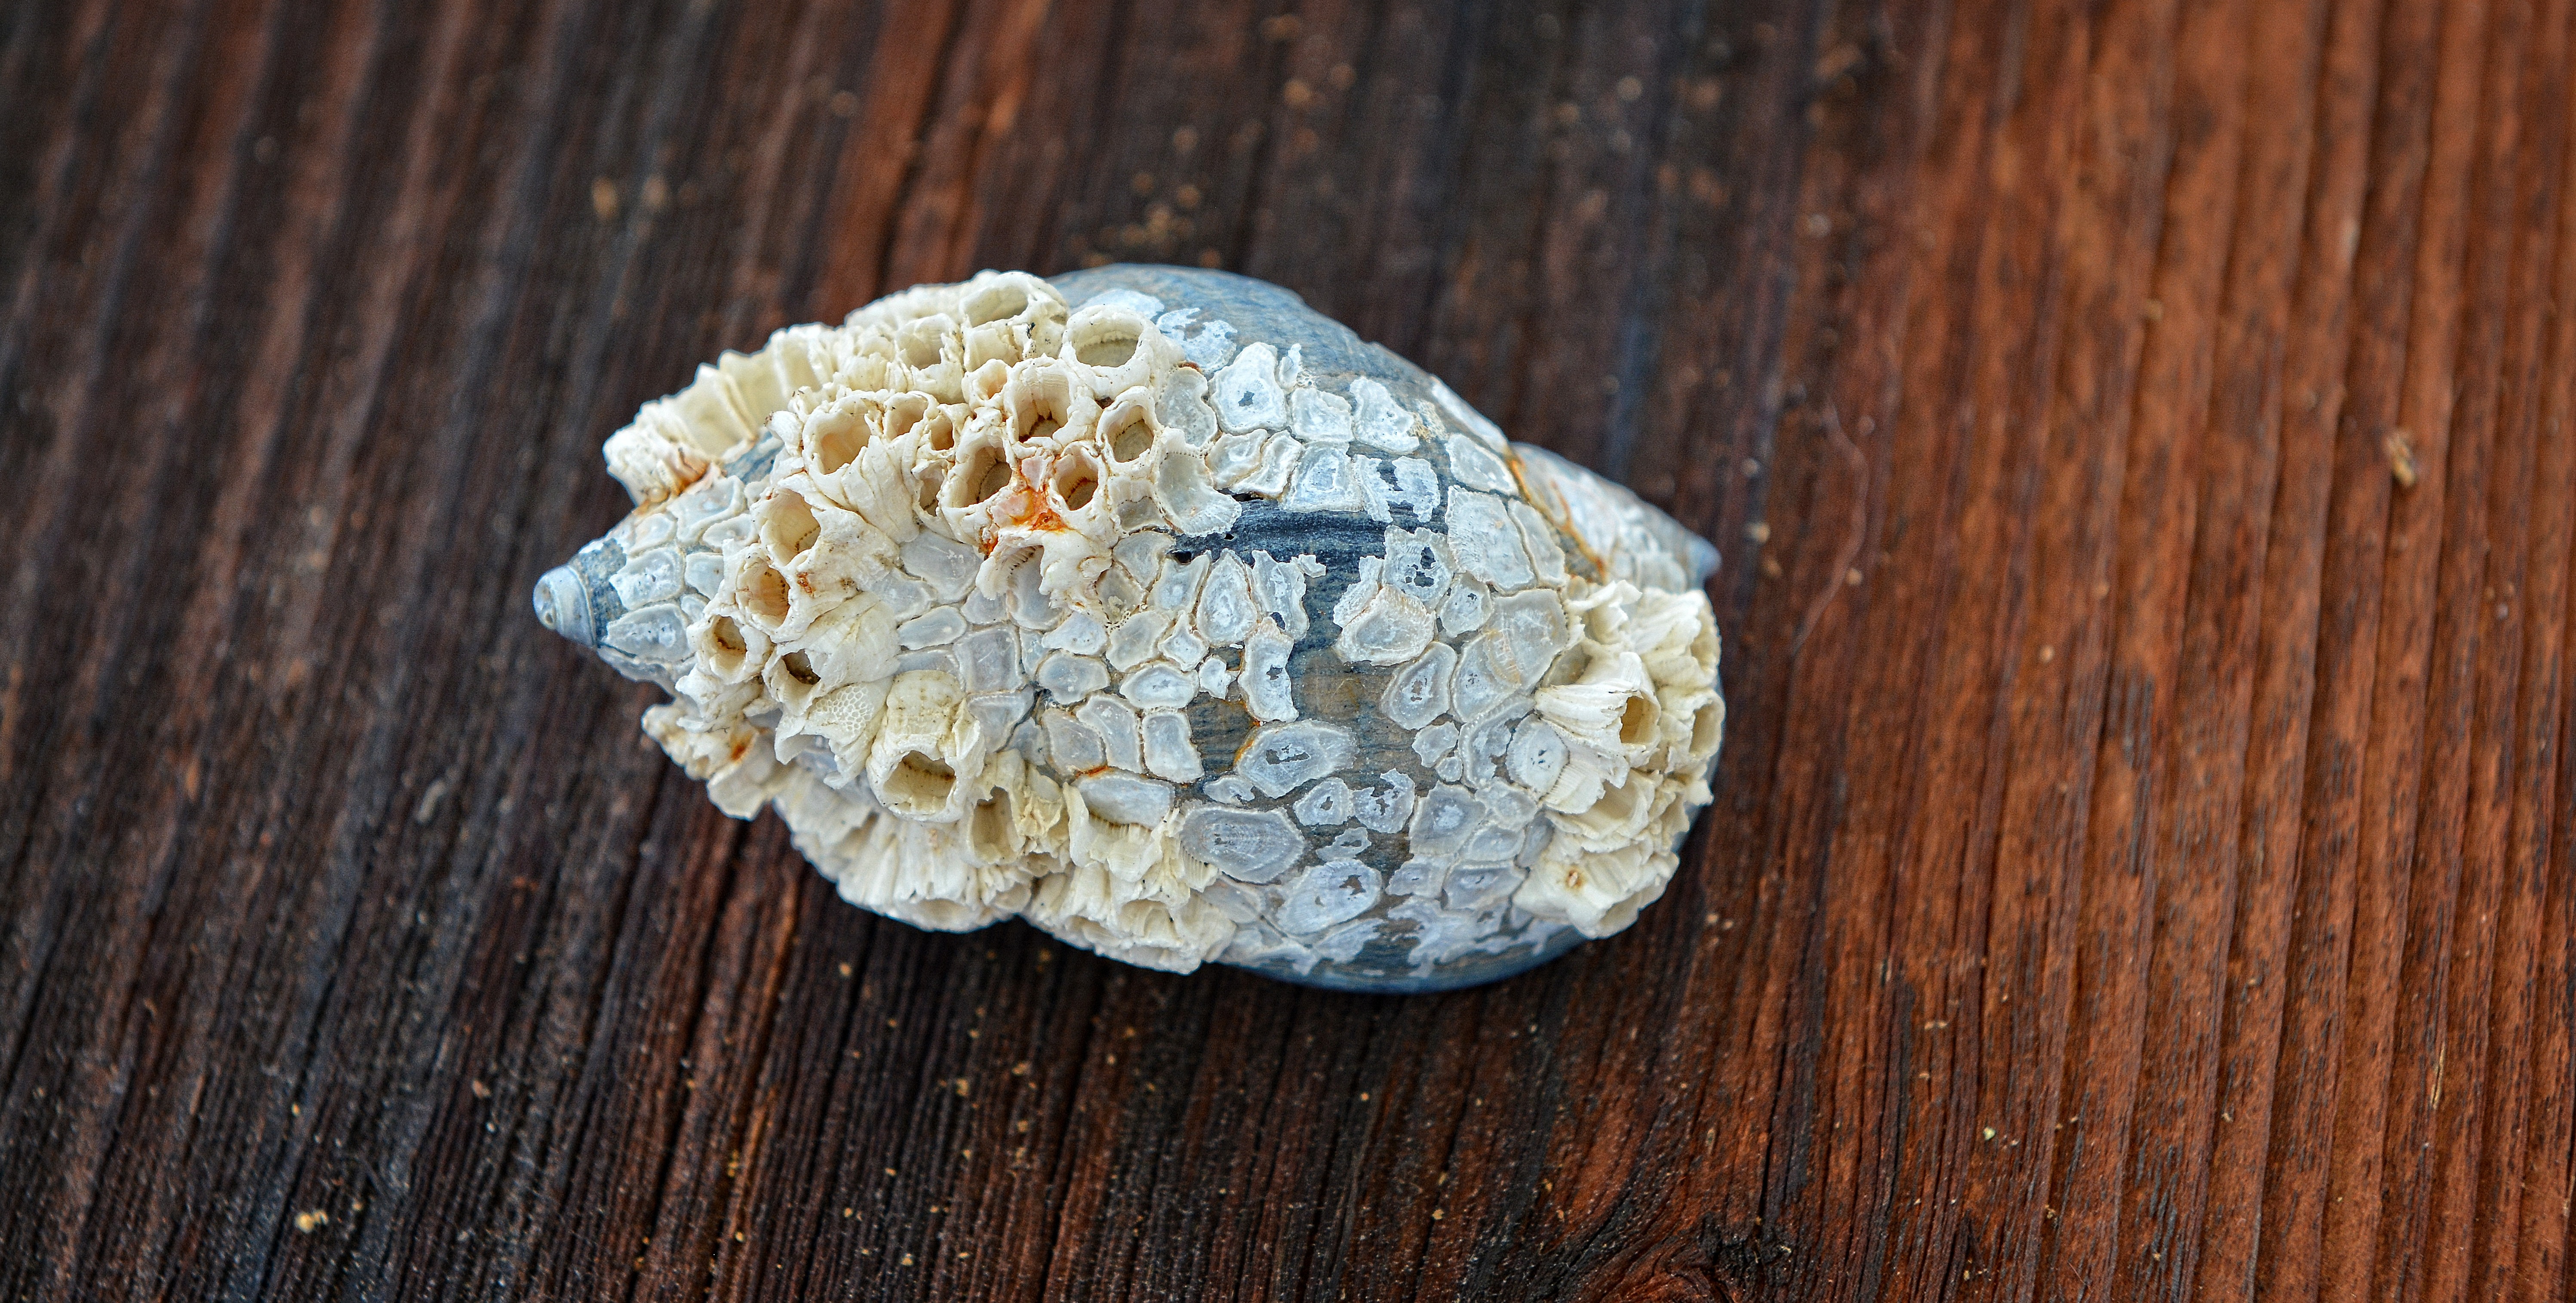
rock, wood, food, empty, material, shell, housing, close up, jewellery, macro photography